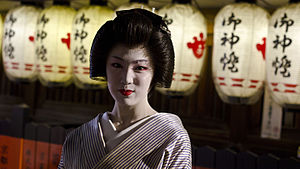
Geisha
Geisha i Gion
Geisha, Geiko eller Geigi er traditionelle japanske kunstnere. De var almindeligt udbredte i det 18. og 19. århundrede og findes stadig.